Bethlehem

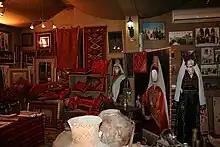
Inside of the Palestinian Heritage Center

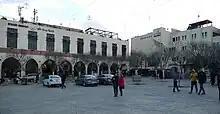
Bethlehem Municipality building in Manger Square

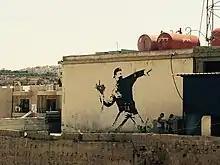
Banksy mural in Beit Sahour

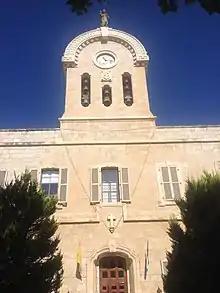
Bethlehem University main building

In the New Testament, the Gospel of Luke says that Jesus' parents traveled from Nazareth to Bethlehem, where Jesus was born. The Gospel of Matthew mentions Bethlehem as the place of birth, and adds that King Herod was told that a 'King of the Jews' had been born in the town, prompting Herod to order the killing of all the boys who were two years old or under in the town and surrounding area. Joseph, warned of Herod's impending action by an angel of the Lord, decided to flee to Egypt with his family and then later settled in Nazareth after Herod's death.